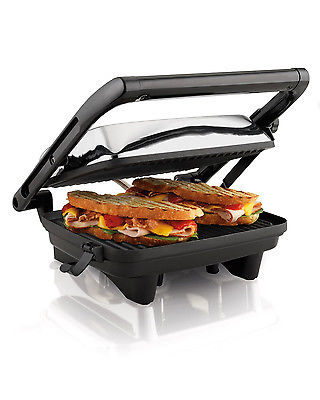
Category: toaster